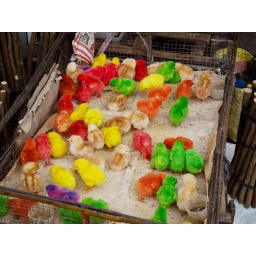
At the bird market in Solo